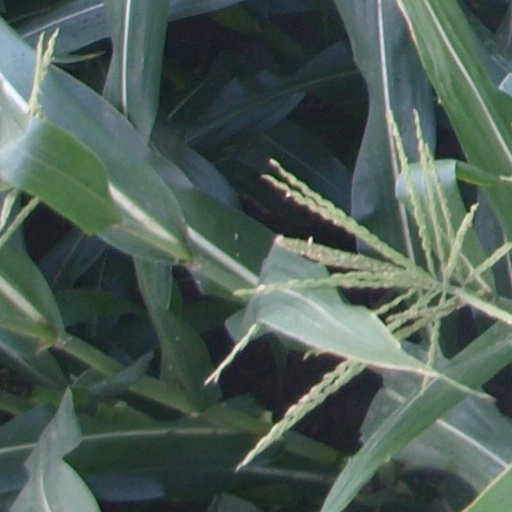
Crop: maize; corn